Dan (ancient city)

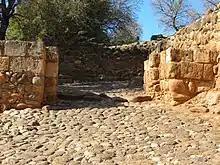
Israelite outer gate

According to William G. Dever, the city's population was approximately 3,000 people during the 9th and 8th centuries BCE.